Bill Walton

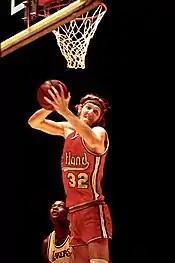
Walton in 1975

Walton was drafted by the American Basketball Association's Dallas Chaparrals in the 1973 ABA draft as an underclassman in an attempt to lure him from UCLA. In the locker room after the 1973 Championship game, Coach Wooden introduced Walton to representatives of the ABA, who hoped to convince him to turn pro. "Of which I had no interest in doing", Walton said.